Aérospatiale SA 330 Puma

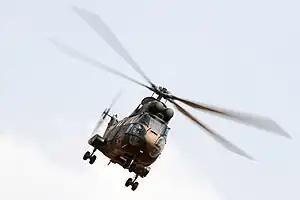
South African Air Force Puma, 2011

In 1974, Morocco made an agreement with France for the purchase of 40 Puma helicopters for their armed forces. During the 1970s and 1980s, Moroccan Pumas saw combat service against Polisario Front separatists and helped exert greater control over the Western Sahara region; use of air power by Moroccan forces was severely curtailed after several aircraft were lost or damaged due to the presence of Soviet-provided 2K12 Kub anti-aircraft missiles in rebel hands in the early 1980s.